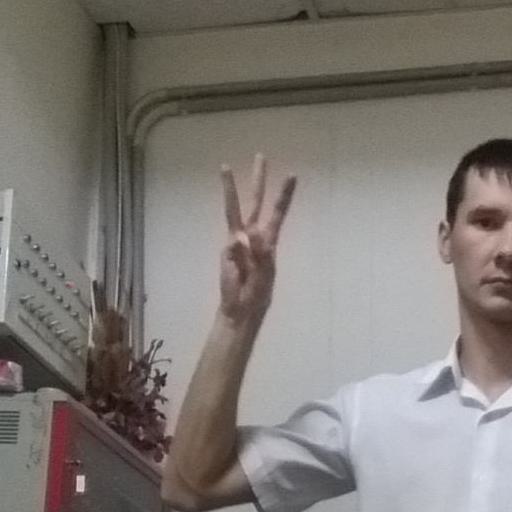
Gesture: three